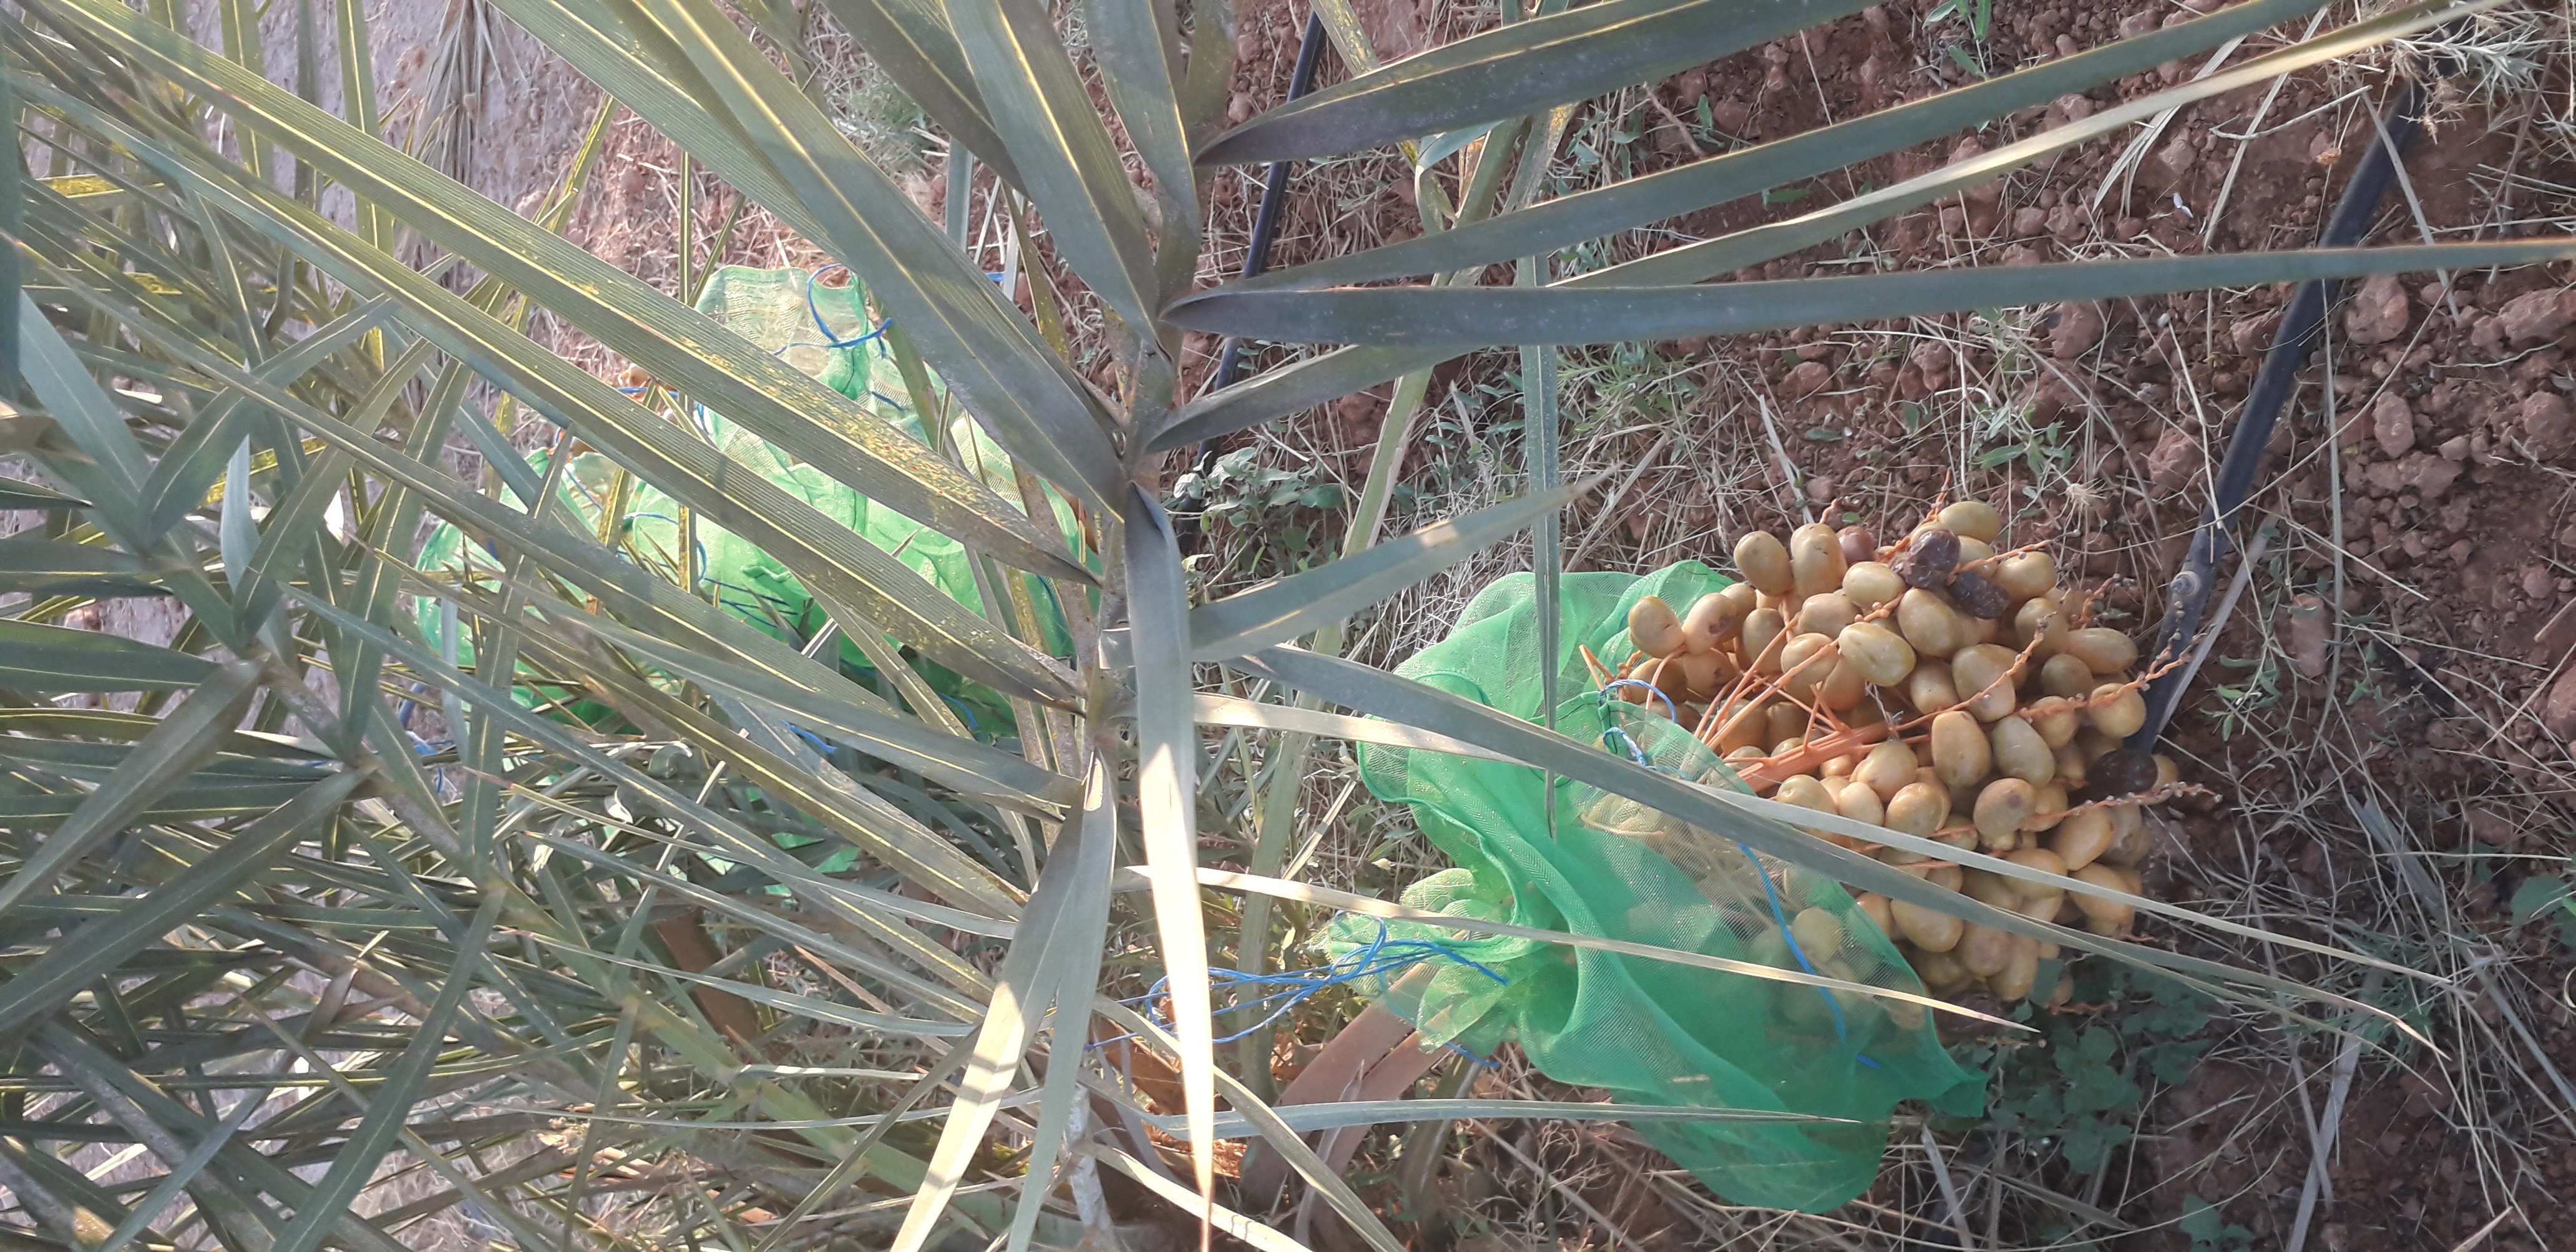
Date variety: Boufagous